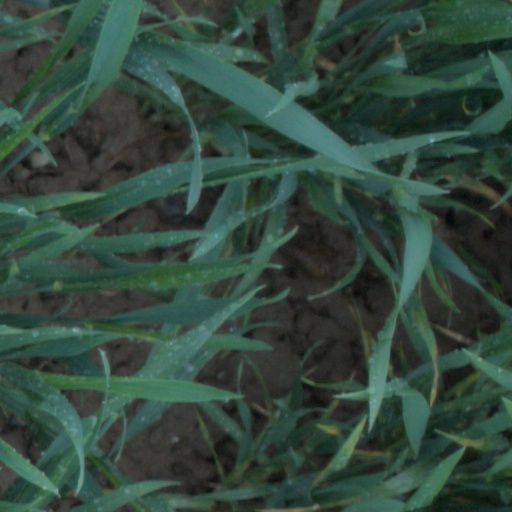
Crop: wheat